2016 Petit Le Mans

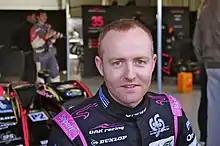
Olivier Pla "(pictured in 2013)" helped take MSRs second pole position of 2016.

In Friday afternoon's 90-minute four-group qualifying, each category had separate 15-minute sessions. Regulations stipulated that teams nominate one qualifying driver, with the fastest laps determining each class' starting order. IMSA arranged the grid to put Prototypes ahead of the PC, GTLM and GTD cars.